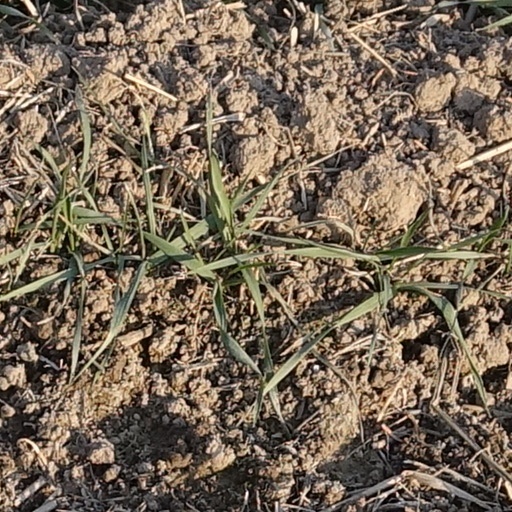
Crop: wheat